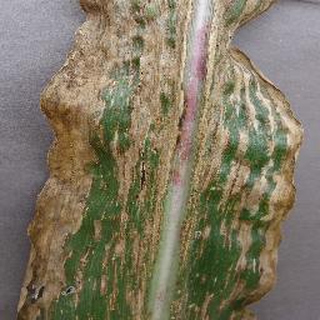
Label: corn_cercospora_leaf_spot